2014 ToyotaCare 250

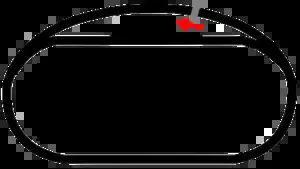
The layout of Richmond International Raceway, the venue where the race was at.

Richmond International Raceway (RIR) is a 3/4-mile (1.2 km), "D"-shaped, asphalt race track located just outside Richmond, Virginia in Henrico County. It hosts the Monster Energy NASCAR Cup Series and Xfinity Series. Known as "America's premier short track", it formerly hosted a NASCAR Camping World Truck Series race, an IndyCar Series race, and two USAC sprint car races.